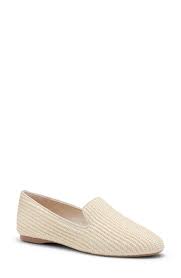
Label: Ballet Flat